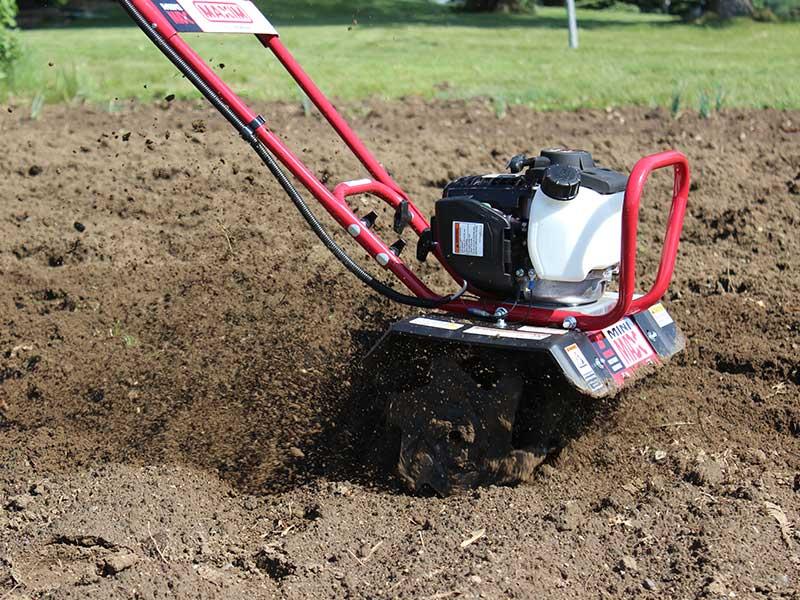
Moja ya mashine ambayo inatumika kutifua ardhi katika shamba, hii ikiwa ni muendelezo wa maandalizi yanayorahisisha kazi katika kuliandaa shamba kwa ajili ya kilimo. Pia mashine inafanya udongo kuwa laini na unaofaa kwa kilimo, ambapo, itasaidia kupata mazao yaliyo bora.